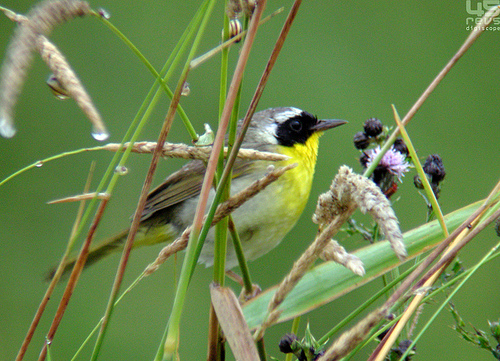
this little bird has a white belly, yellow breast and neck, with a black superciliary and gray back.
a small sized bird that has a yellow chest and black facial markingsthe bird is fat and circular with yellow, white and grey feathers and a black face
this bird is white, yellow, and black in color with a black beak, and black eye rings.
this bird appears to be small and soft, it's black beak and black eyes have a friendly appearance between the white brow and yellow underside.
this bird is grey with white and yellow and has a long, pointy beak.
this bird has black and yellow primaries with a grey crown and yellow belly.
this bird has wings that are grey and has a yellow chest
this tiny bird has a yellow breast with a black cheek patch.
this mostly grey bird has a yellow breast, and a black patch that extends from the cheek to the forehead.
Species: Common Yellowthroat